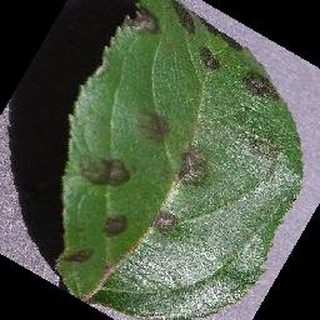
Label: apple_apple_scab